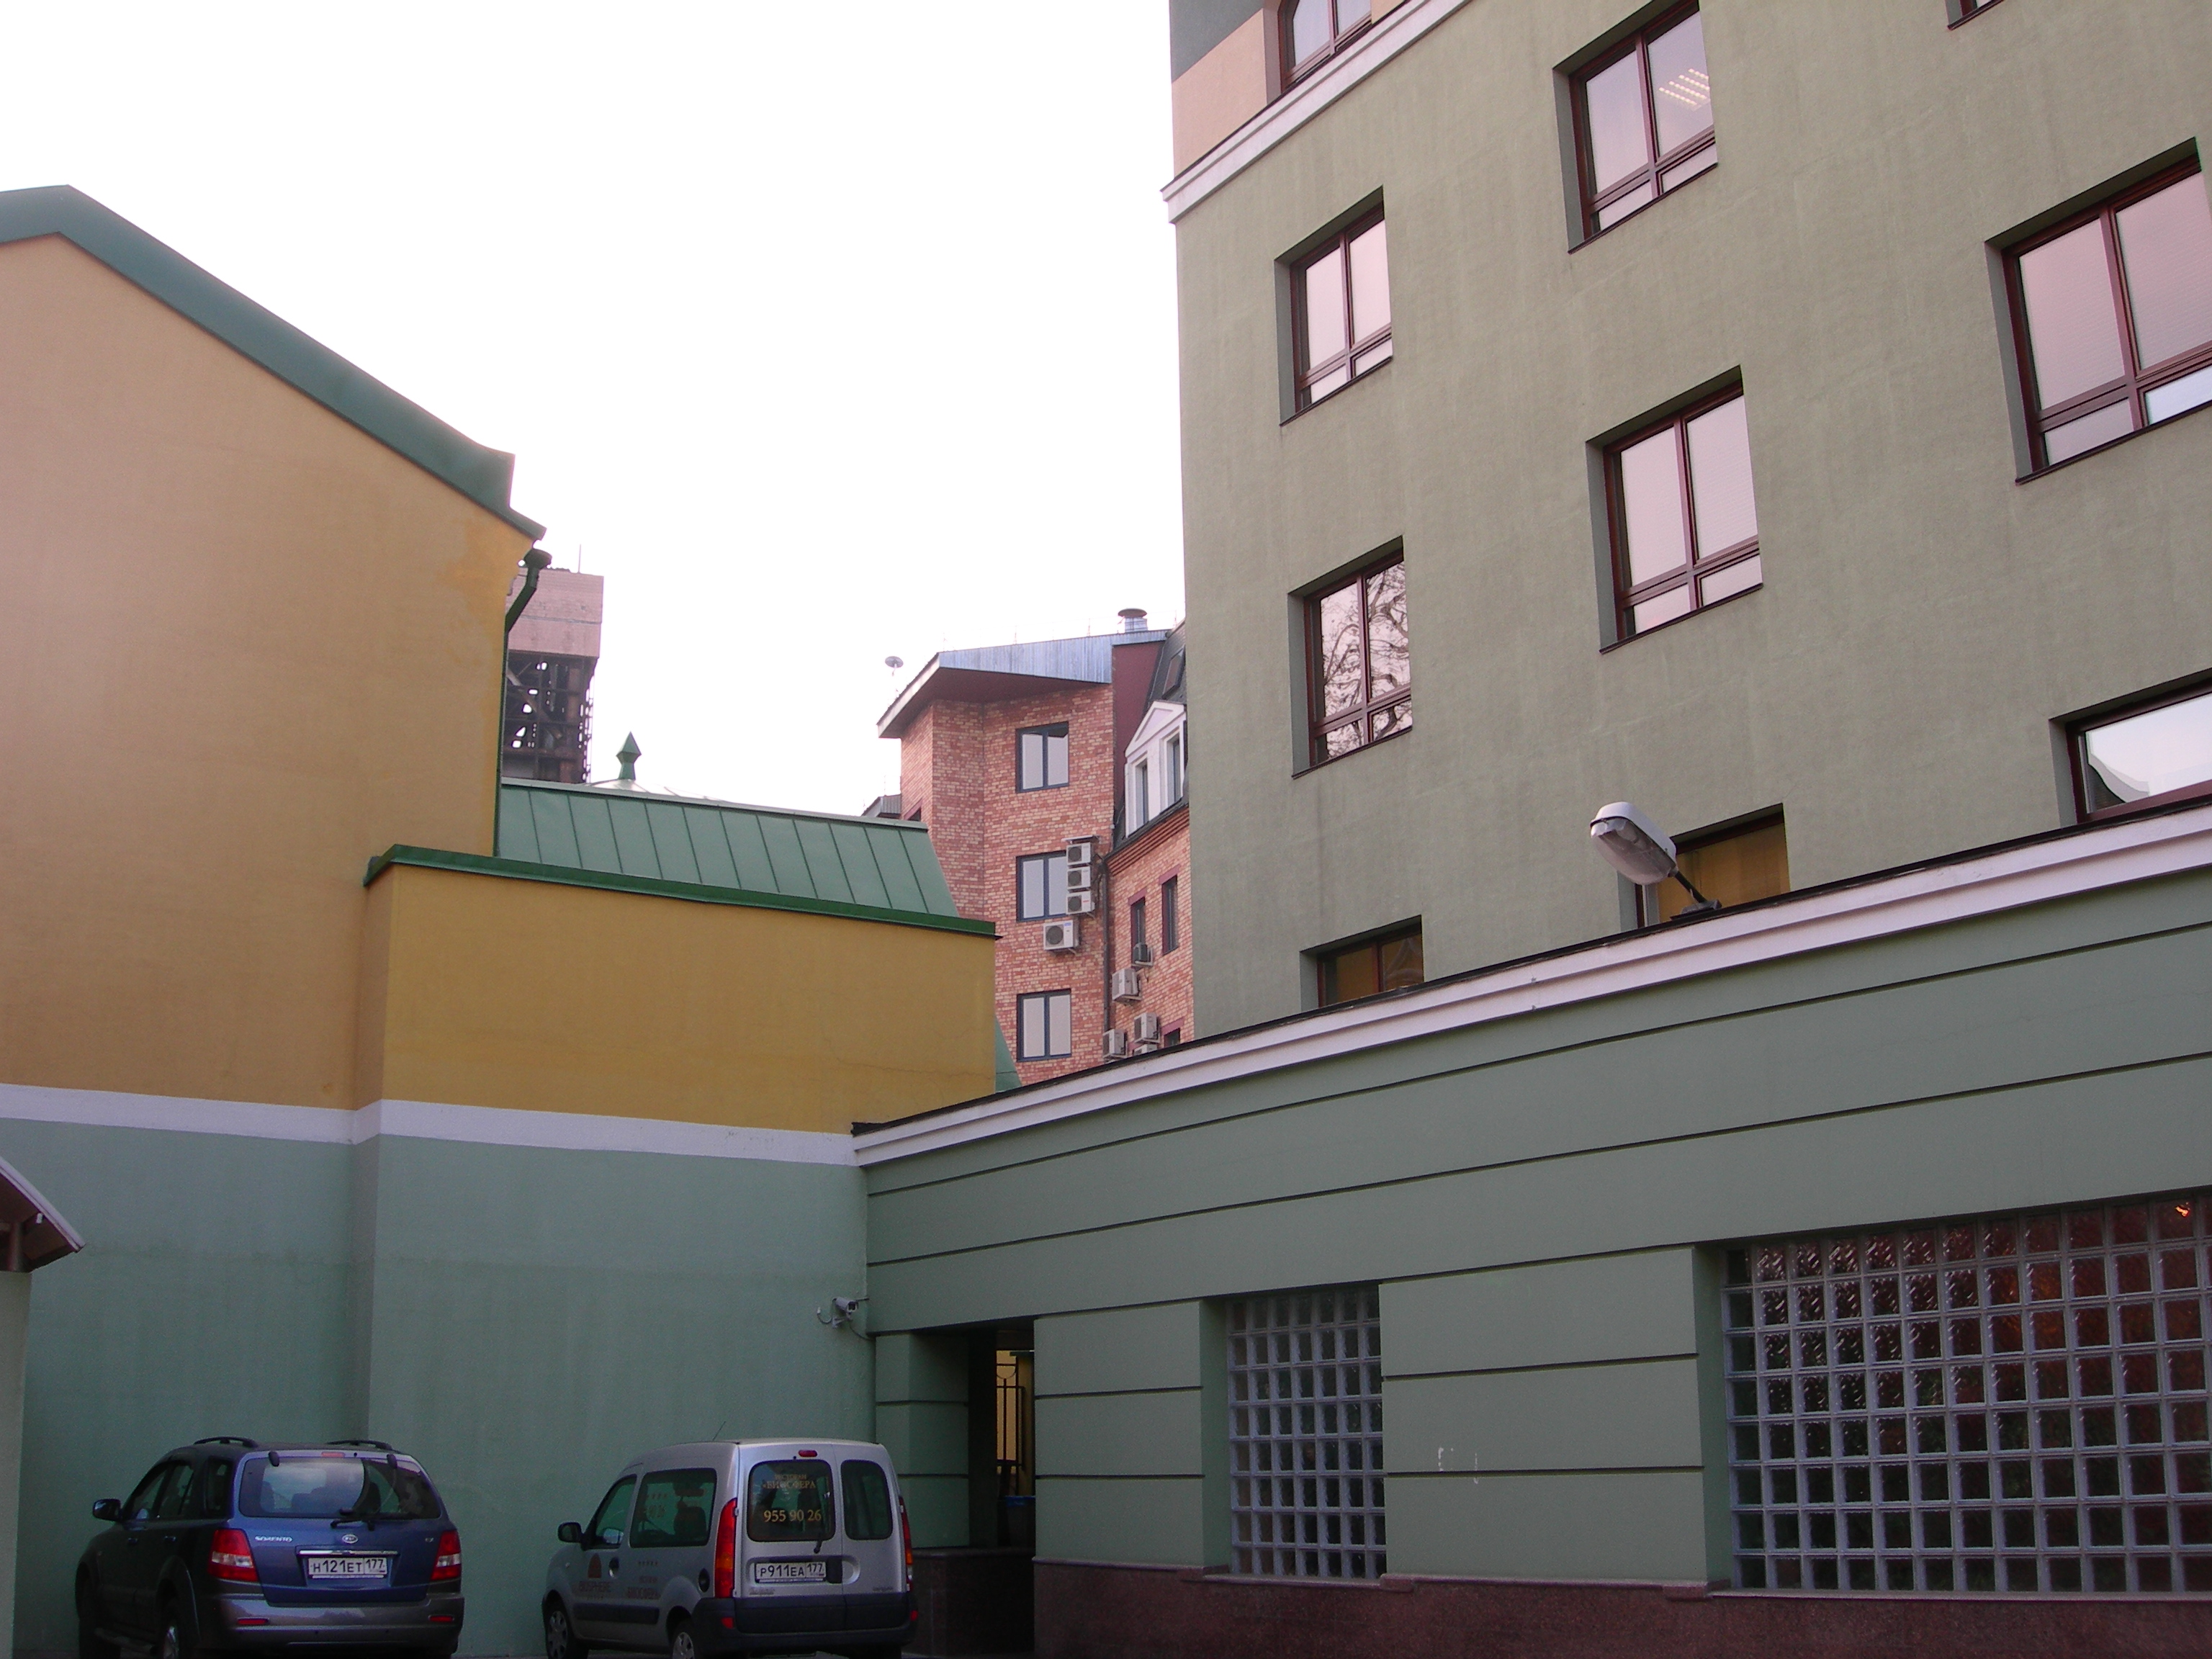
architecture, house, building, city, home, cityscape, facade, property, nikon, apartment, moscow, russia, cityscapes, residential area